Wim Schuhmacher

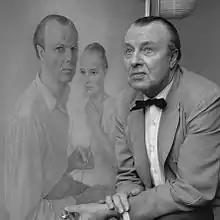
Wim Schuhmacher (1964)

Wijtze Gerrit Carel (Wim) Schuhmacher or Schumacher (28 Feb 1894, Amsterdam - 5 June 1986, Amsterdam) was a Dutch painter and designer. He is mostly associated with Magic realism.